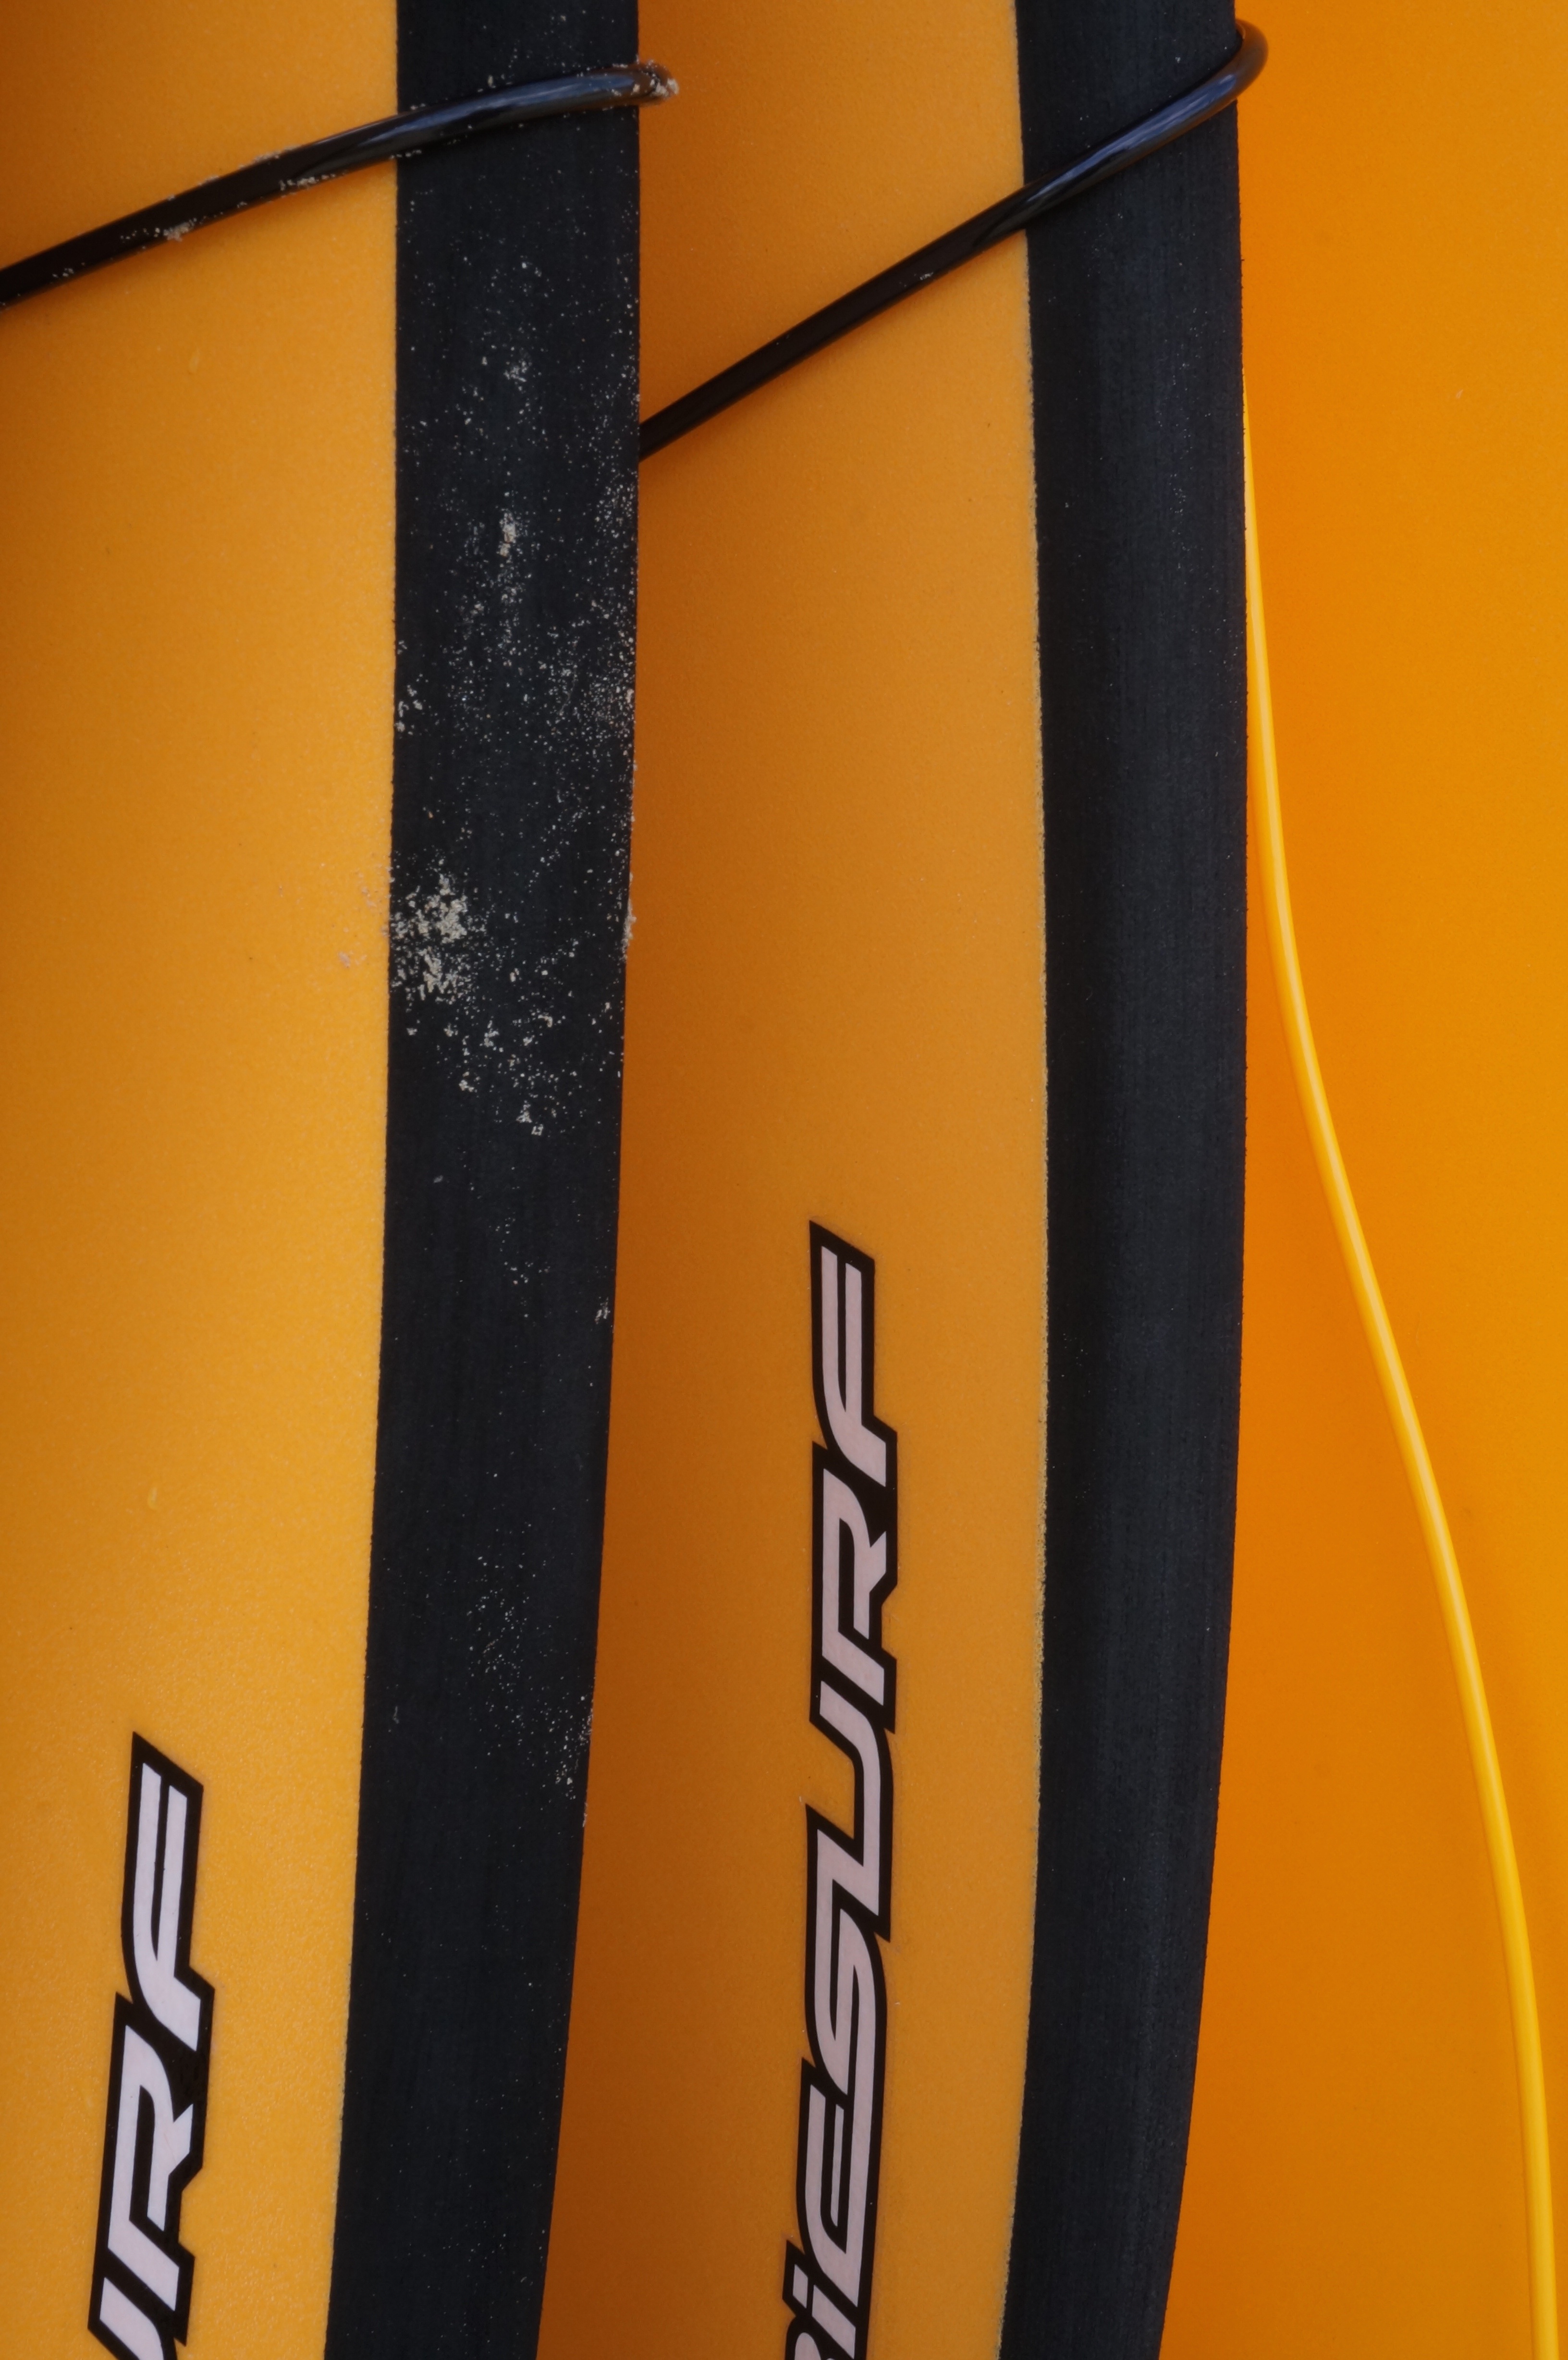
outdoor, board, sport, number, summer, surf, surfing, orange, line, color, banner, surfboard, blue, black, yellow, art, shape, surfing equipment and supplies